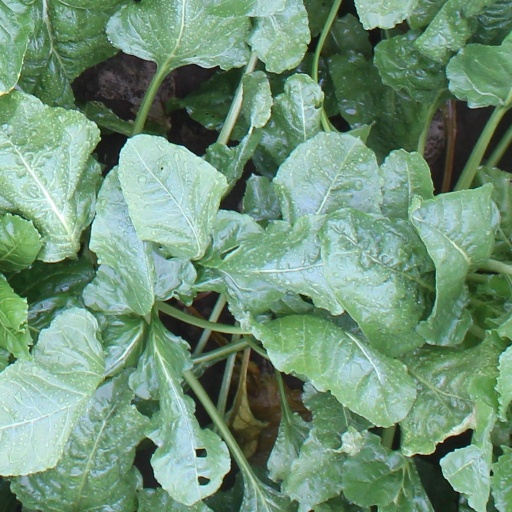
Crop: sugar beet